Robert Stanfield

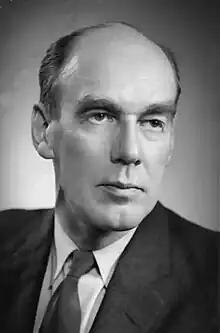
Stanfield in 1967

Robert Lorne Stanfield (April 11, 1914 – December 16, 2003) was a Canadian politician who served as the 17th premier of Nova Scotia from 1956 to 1967 and the leader of the Official Opposition and leader of the Progressive Conservative Party of Canada from 1967 to 1976.